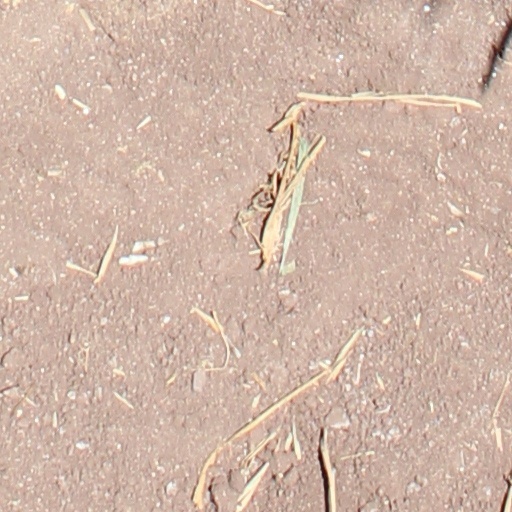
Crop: wheat